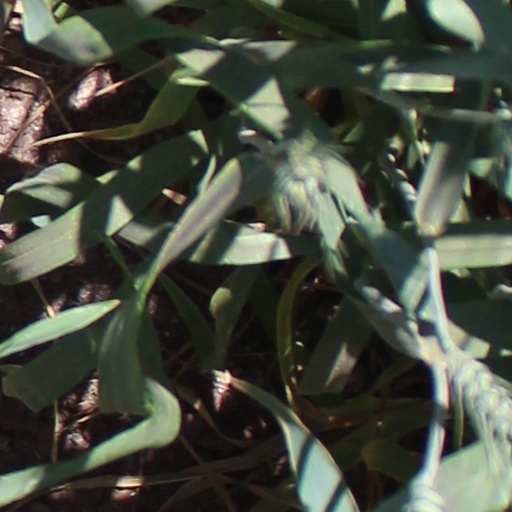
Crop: wheat